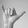
ASL letter: Y